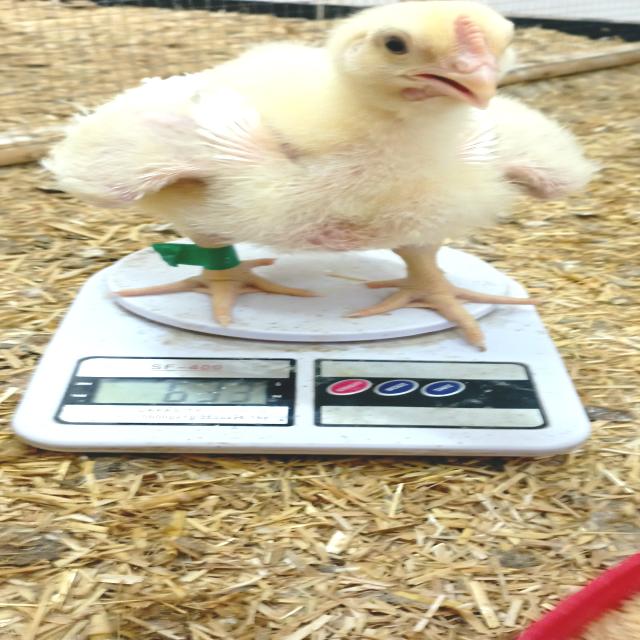
Weight: 633 g